Marr & Holman

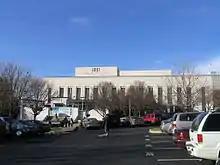
U.S. Post Office in Nashville, now Frist Center

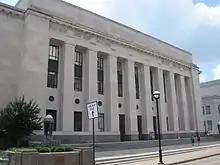
Tennessee Supreme Court Building in Nashville

Marr & Holman was an architectural firm in Nashville, Tennessee known for their traditional design. Notable buildings include the Nashville Post Office (now known as the Frist Art Museum) and the Milliken Memorial Community House in Elkton, Kentucky.